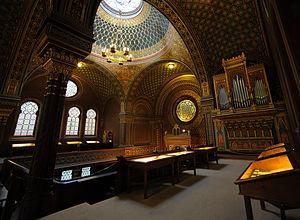
La Synagogue espagnole a été construite en 1868 à l'emplacement de la plus ancienne synagogue Altshul de Prague qui datait du XIIᵉ siècle et qui a été détruite en 1867. Elle a été conçue dans un style mauresque par Vojtěch Ignác Ullmann. C'est la plus récente synagogue de Josefov, l'ancien quartier juif de Prague.